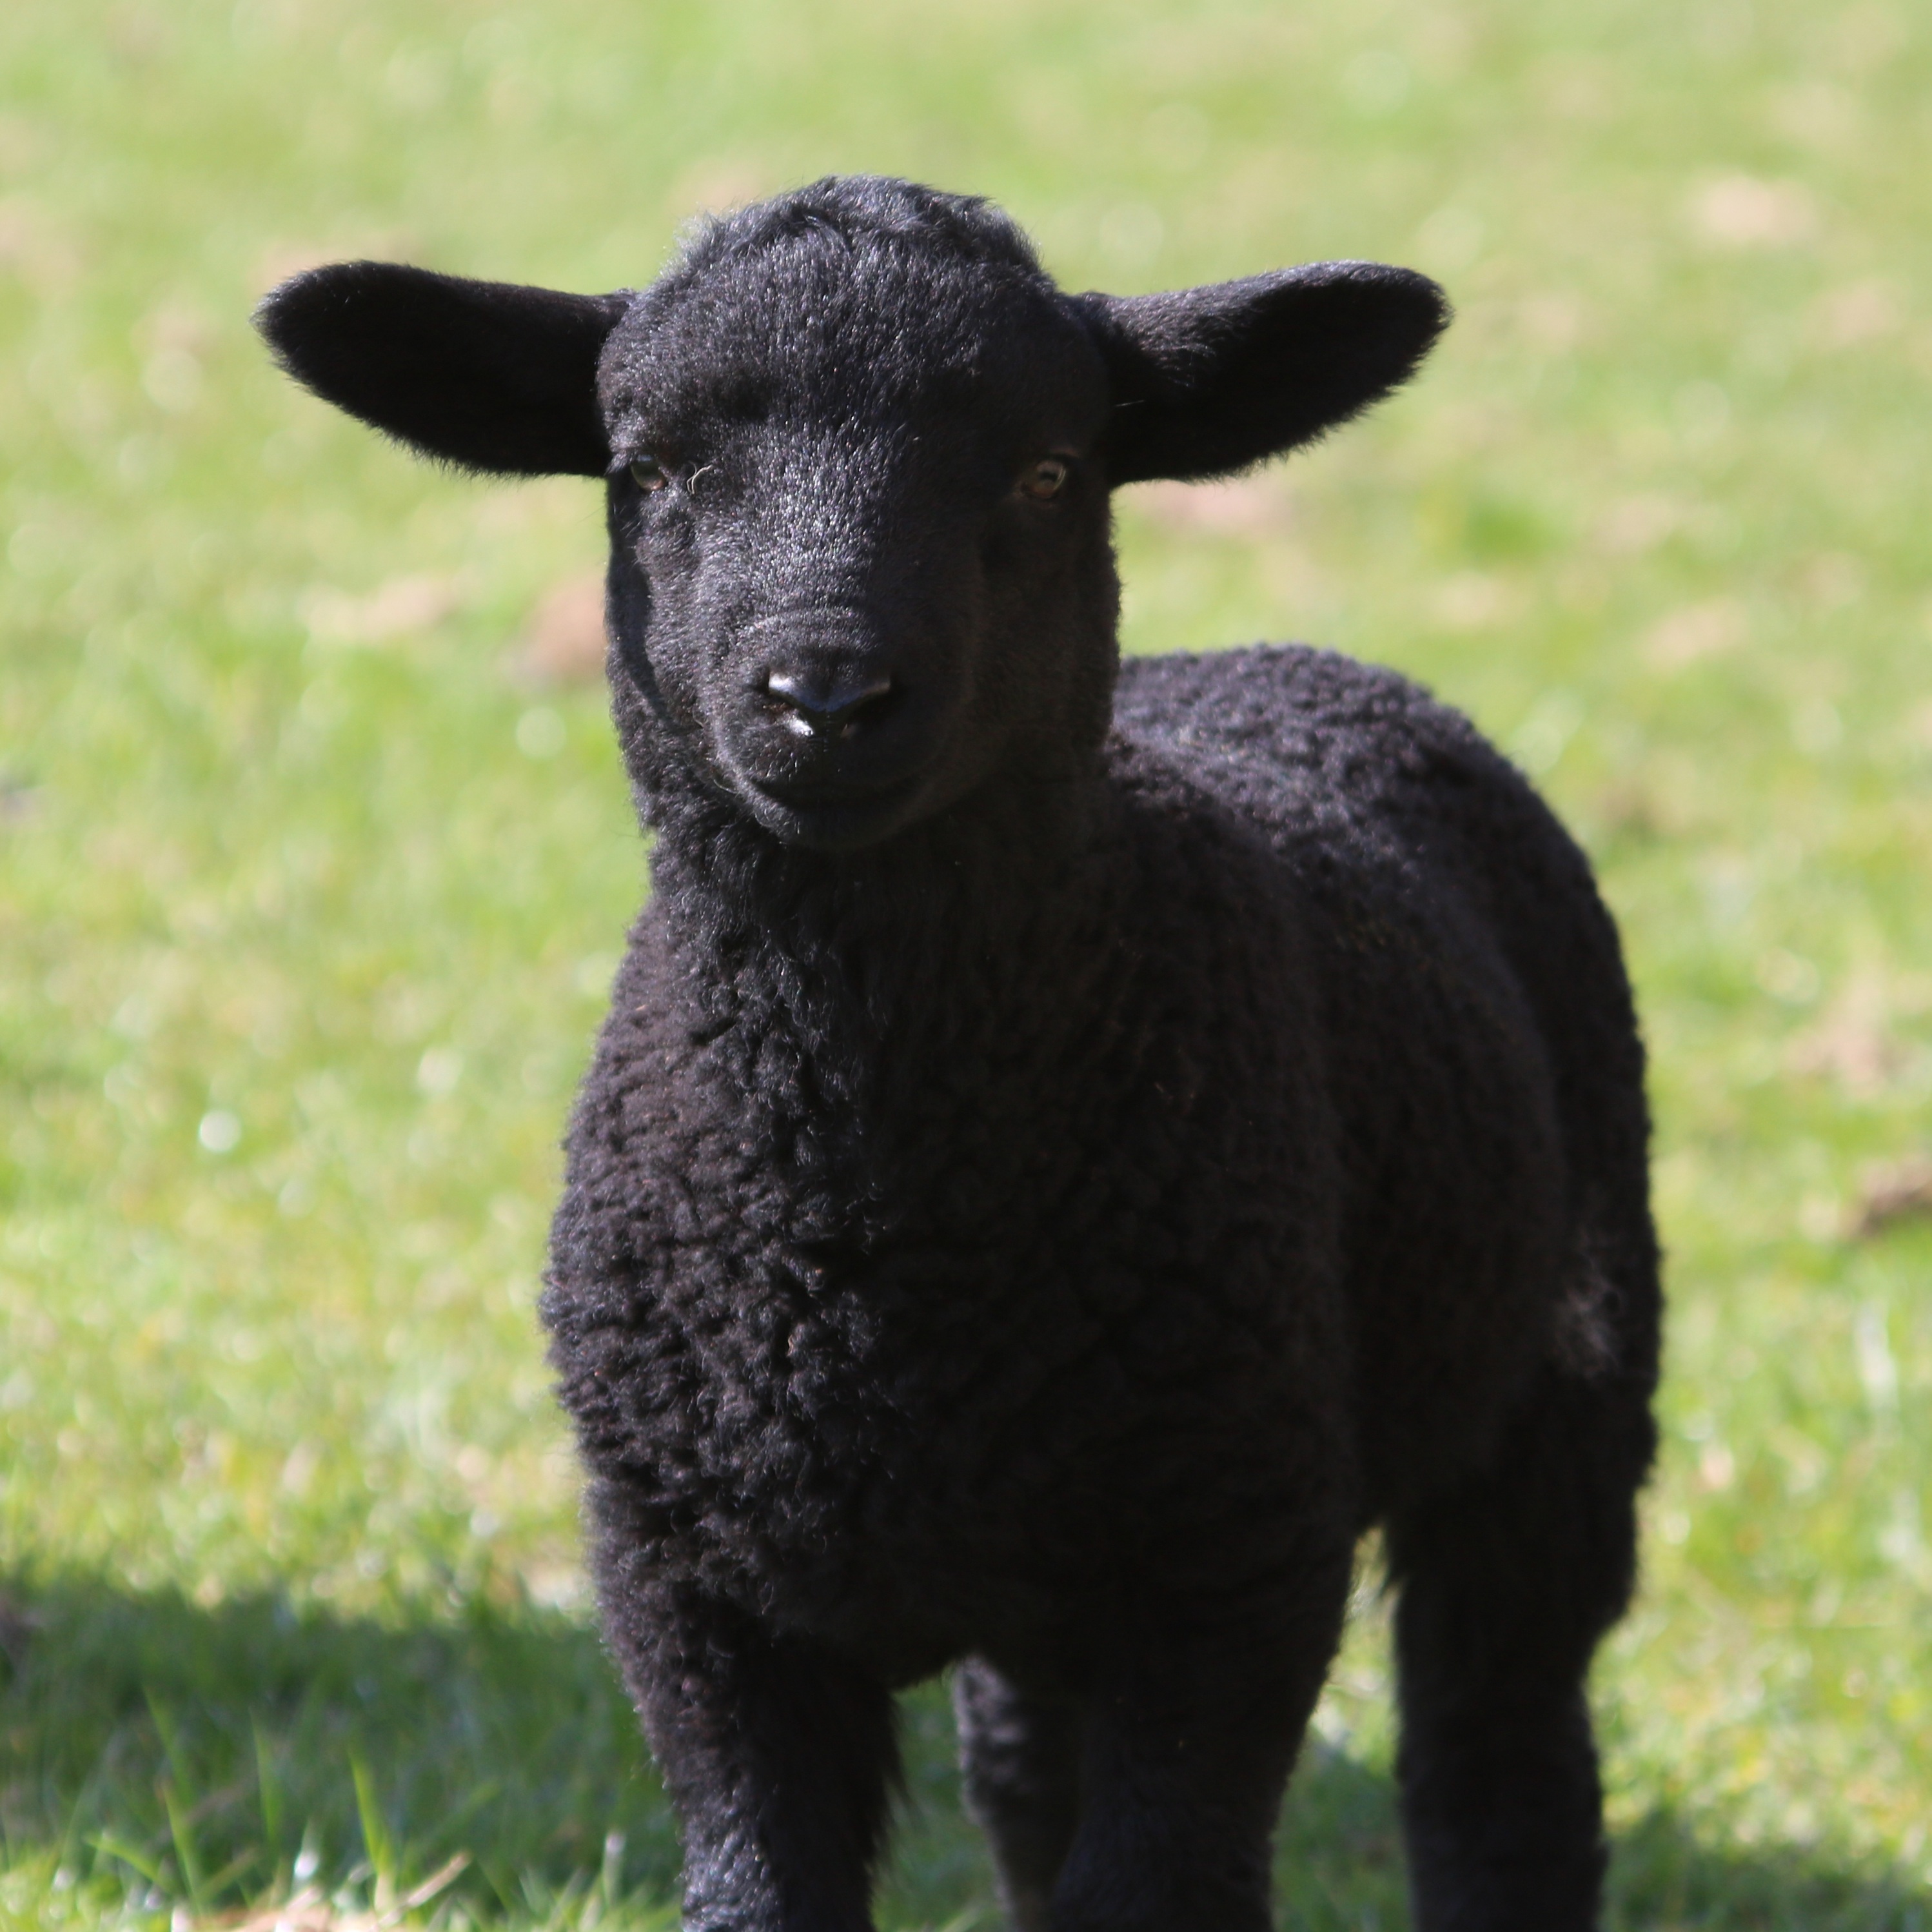
nature, grass, field, farm, meadow, countryside, rural, young, spring, green, farming, pasture, livestock, sheep, mammal, agriculture, baby, wool, fauna, farmland, lamb, outdoors, vertebrate, sheeps, cattle like mammal, cow goat family